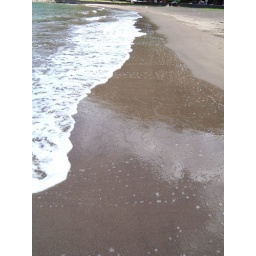
black sand beach in hana